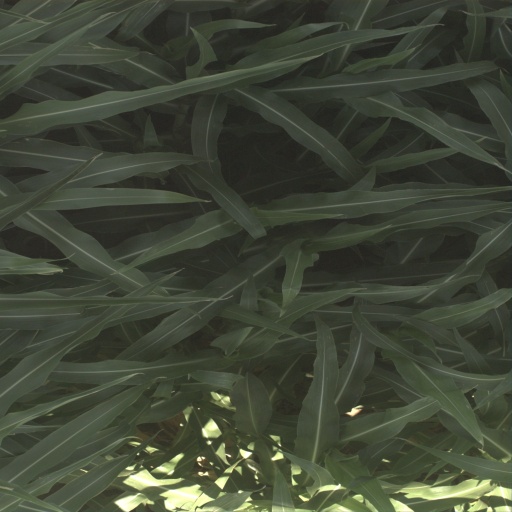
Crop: sorghum